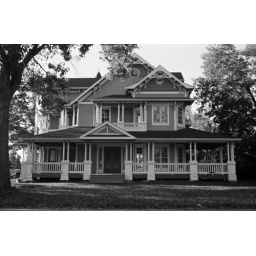
Old house in Eldon which was being remodeled for a bed and breakfast a few years ago but never finished.